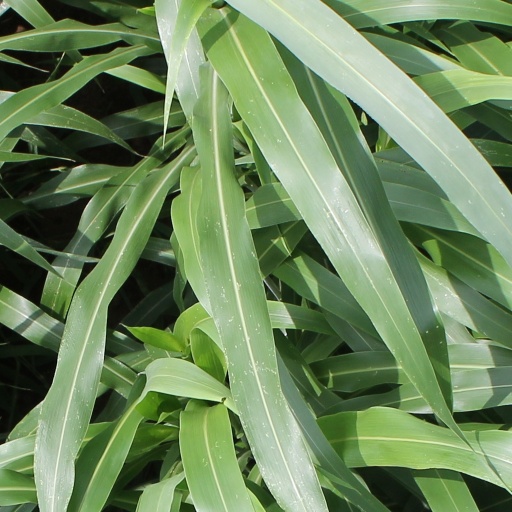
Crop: sorghum